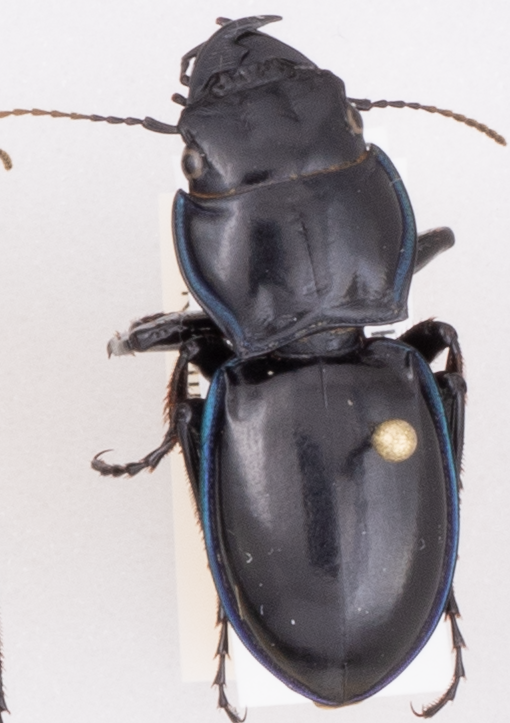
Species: Pasimachus elongatus
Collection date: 2020-07-07
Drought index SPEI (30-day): -0.338
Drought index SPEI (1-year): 0.582
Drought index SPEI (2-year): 1.25